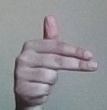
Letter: ghain